List of Black Lightning characters

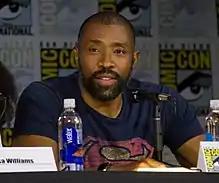
Cress Williams

Jefferson "Jeff" Pierce (portrayed by Cress Williams as an adult; seasons 1–4; Kaden Washington Smith as a child) is the main protagonist of the series.